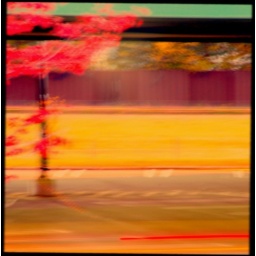
8 seconds under the green bridge